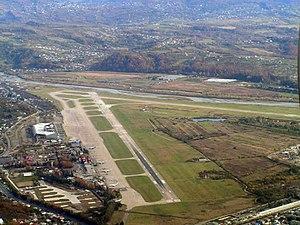
L'aéroport international de Sotchi, en russe Международный Аэропорт Сочи, est un aéroport desservant la ville de Sotchi, située sur la côte de la mer Noire, dans le kraï de Krasnodar, en Russie. L'aéroport se trouve à Adler, district suburbain de Sotchi qui accueille les Jeux olympiques d'hiver de 2014. Il a été spécialement reconstruit pour la circonstance. Il longe la rivière Mzymta. En amont de la vallée de la Mzymta se trouve la station de ski de Krasnaïa Poliana, reliée directement à l'aéroport par chemin de fer express depuis les Jeux olympiques.